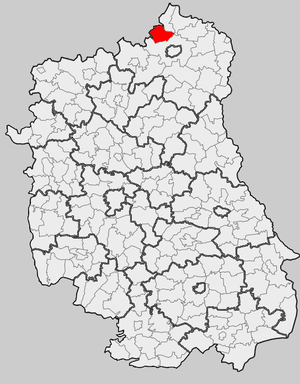
Leśna Podlaska est une gmina rurale de la powiat de Biała Podlaska, dans la Voïvodie de Lublin, dans l'est de la Pologne, à la frontière avec la Biélorussie.